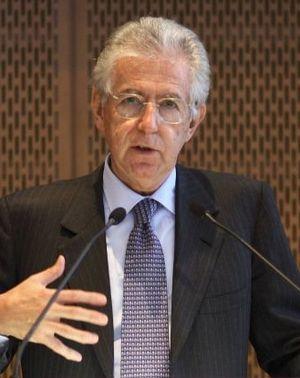
Mario Monti, né le 19 mars 1943 à Varèse, est un économiste, universitaire et homme d'État italien, président du Conseil des ministres de 2011 à 2013.
Goldman Sachs, également connue sous les noms GS, Goldman et The Firm est une banque d'investissement créée en 1869 dont le siège social mondial est situé au 200 West Street dans le Financial District de Manhattan, à New York. Goldman Sachs dispose de bureaux dans les plus importantes places financières dont New York, Londres, Tokyo et Paris.